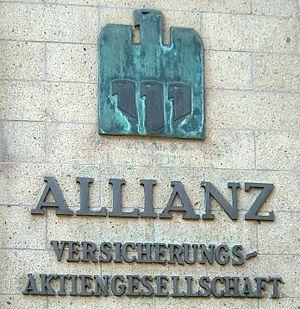
Allianz SE, créé en 1890 à Berlin, est un groupe d'assurances, le premier assureur européen, et le quatrième gestionnaire d'actifs au monde.